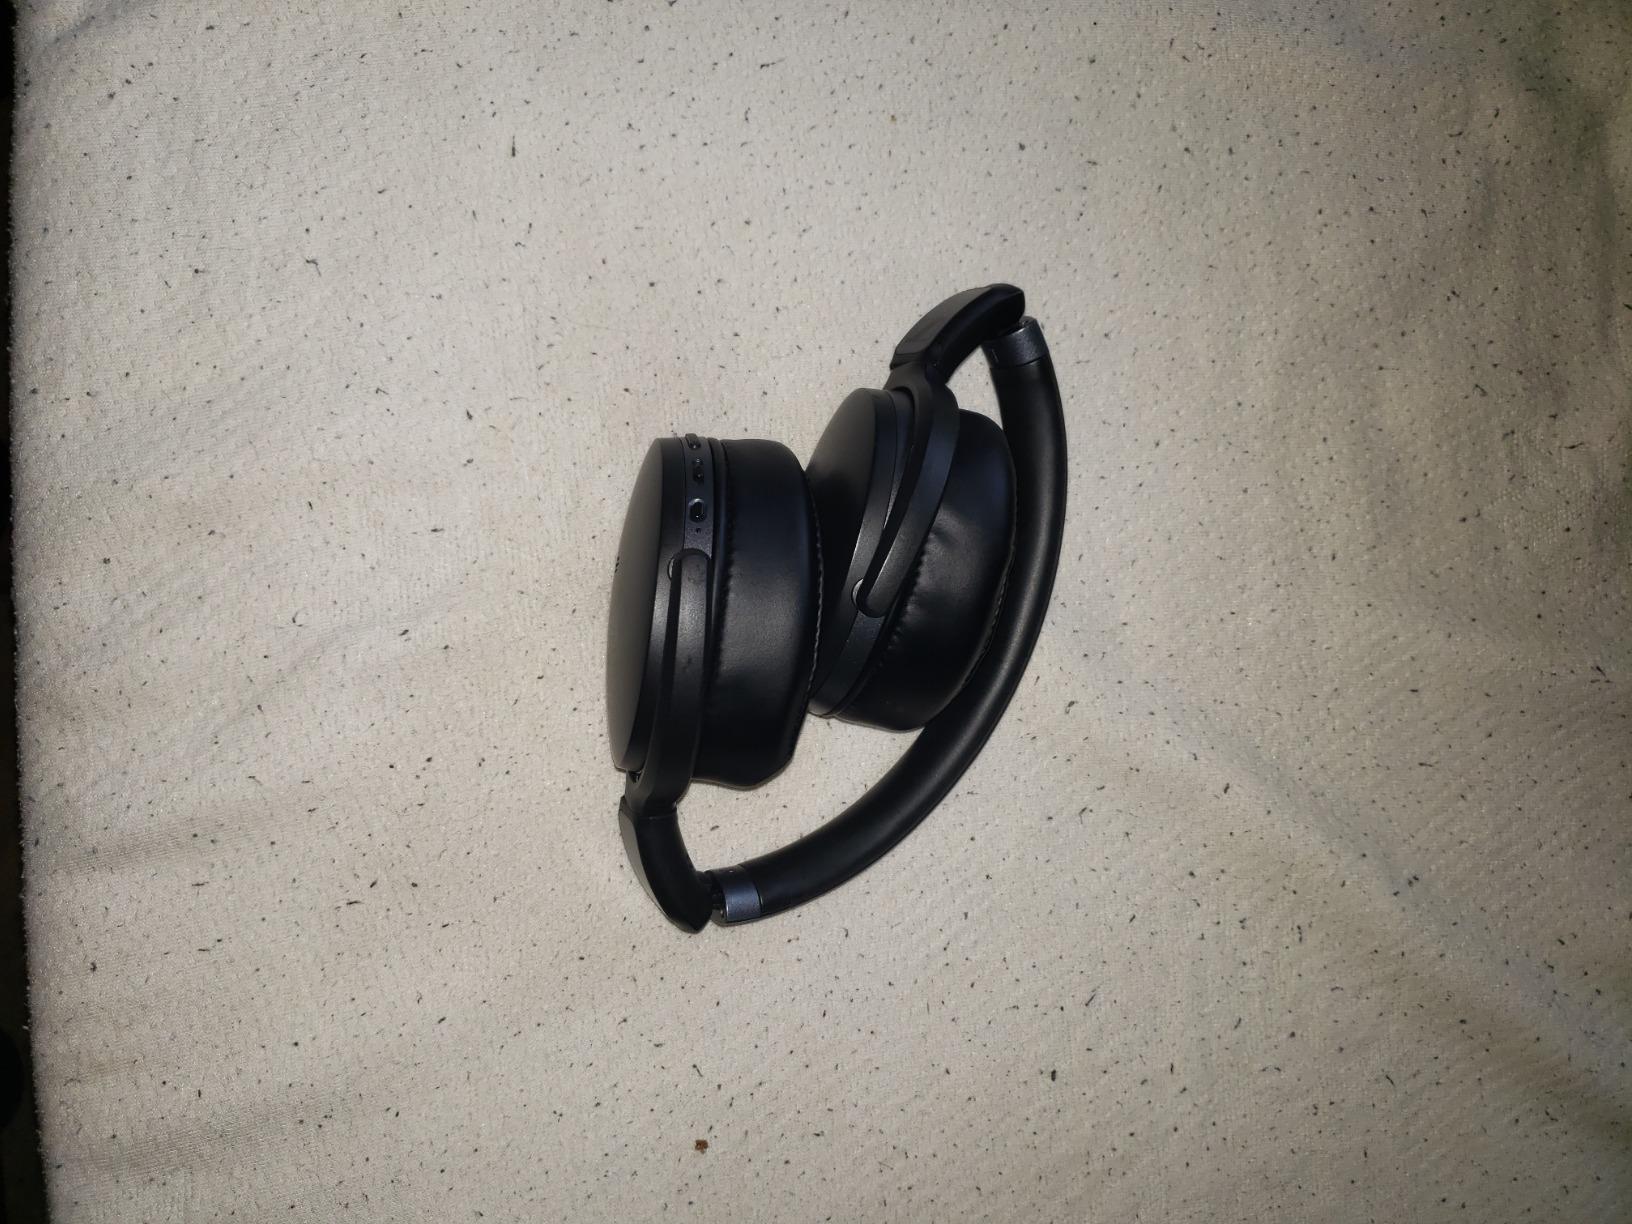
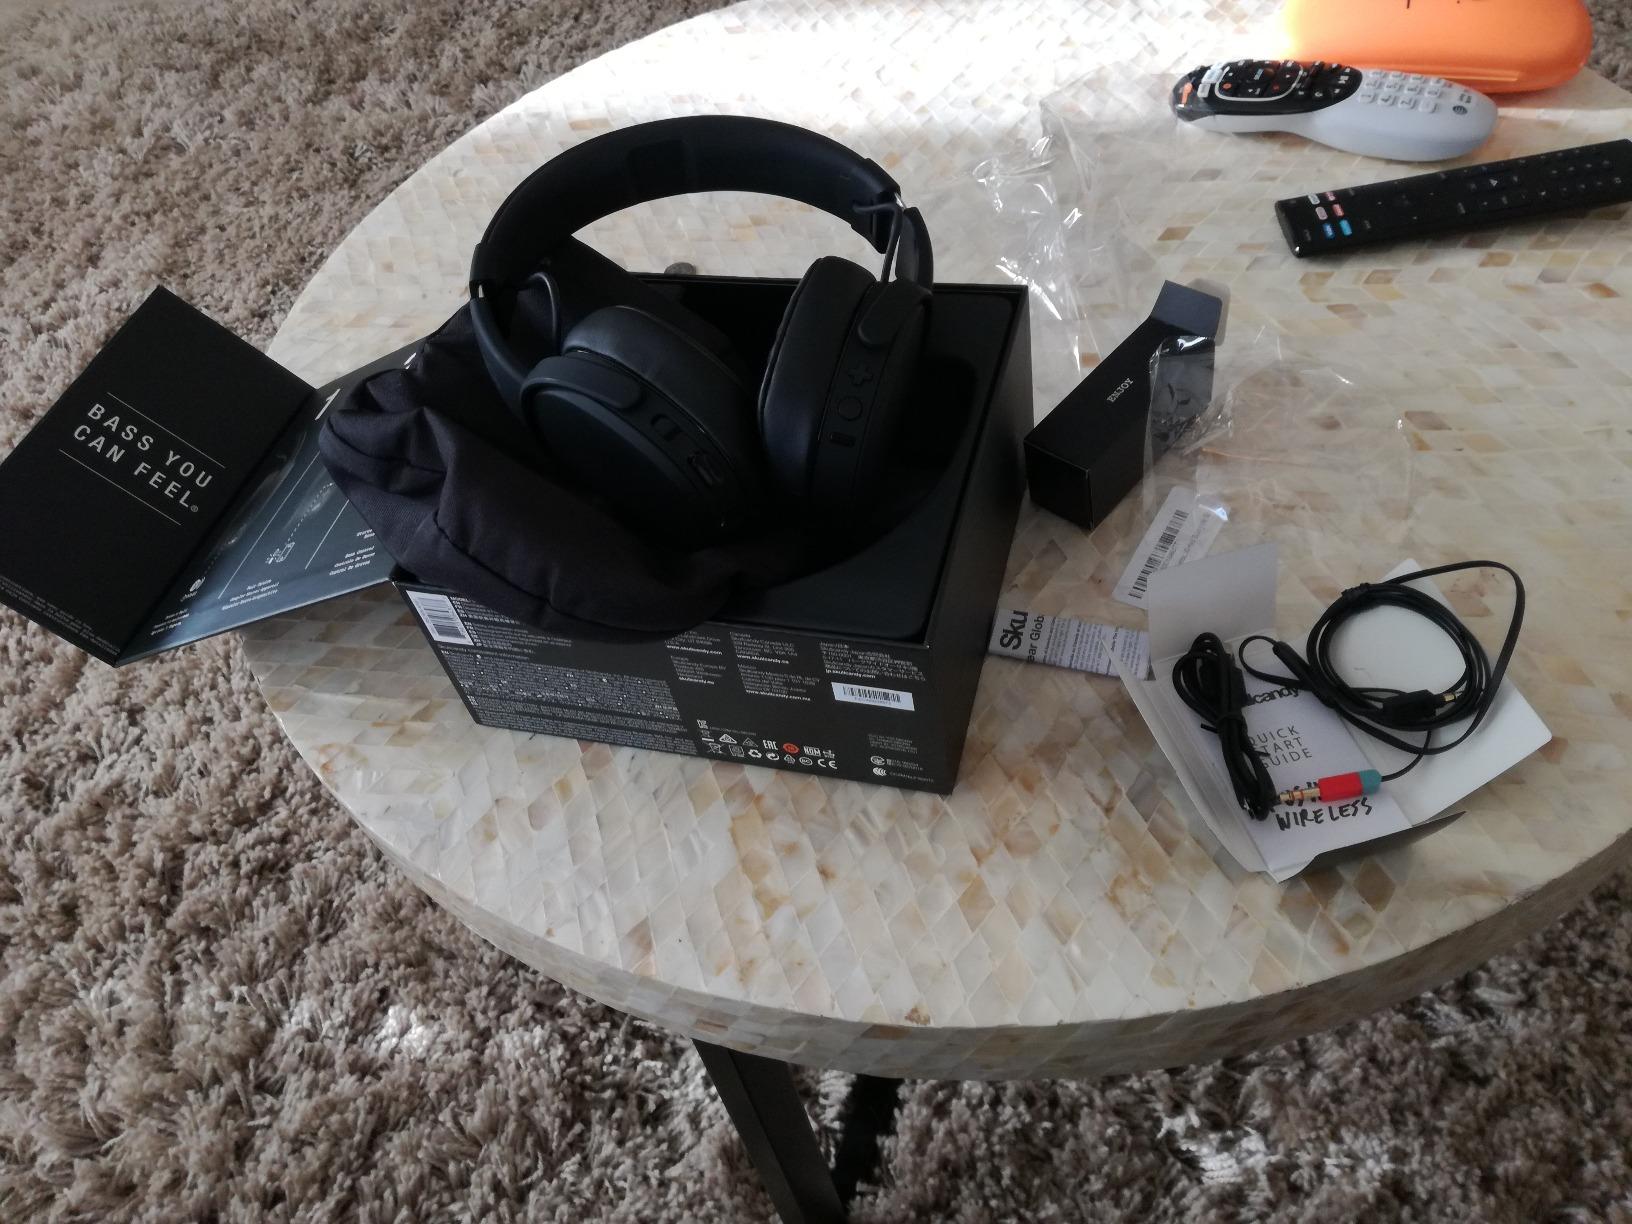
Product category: headphones
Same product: no